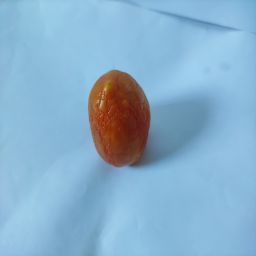
Crop: Tomato
Quality: Old